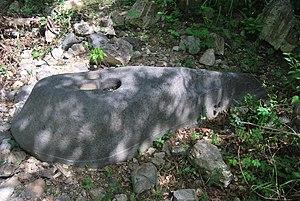
Roche gravée de Moho
La roche gravée de Moho est un pétroglyphe amérindien situé dans la ravine Moho, à proximité du Quartier-d'Orléans à Saint-Martin, dans les Antilles françaises.